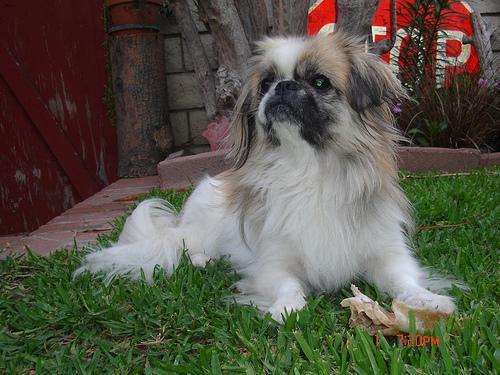
japanese chin